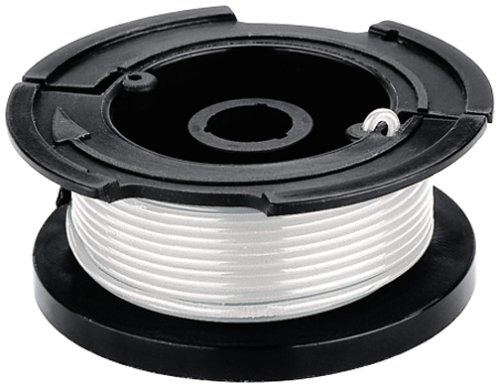
Item Name: BLACK+DECKER AF-100 String Trimmer Replacement Spool with 30 Feet of 0.065 Inch Line
Bullet Point 1: Replacement spool for lst136, lst220, nst2118, st7700
Bullet Point 2: Auto feed system replacement spool eliminates time spent hand-winding string trimmers
Bullet Point 3: 30-Foot replacement line is factory wound for a superior feed
Bullet Point 4: Utilizes centrifugal force for maximum performance
Bullet Point 5: Includes a .065-inch Diameter line
Value: 1.0
Unit: Count

Price: 7.95